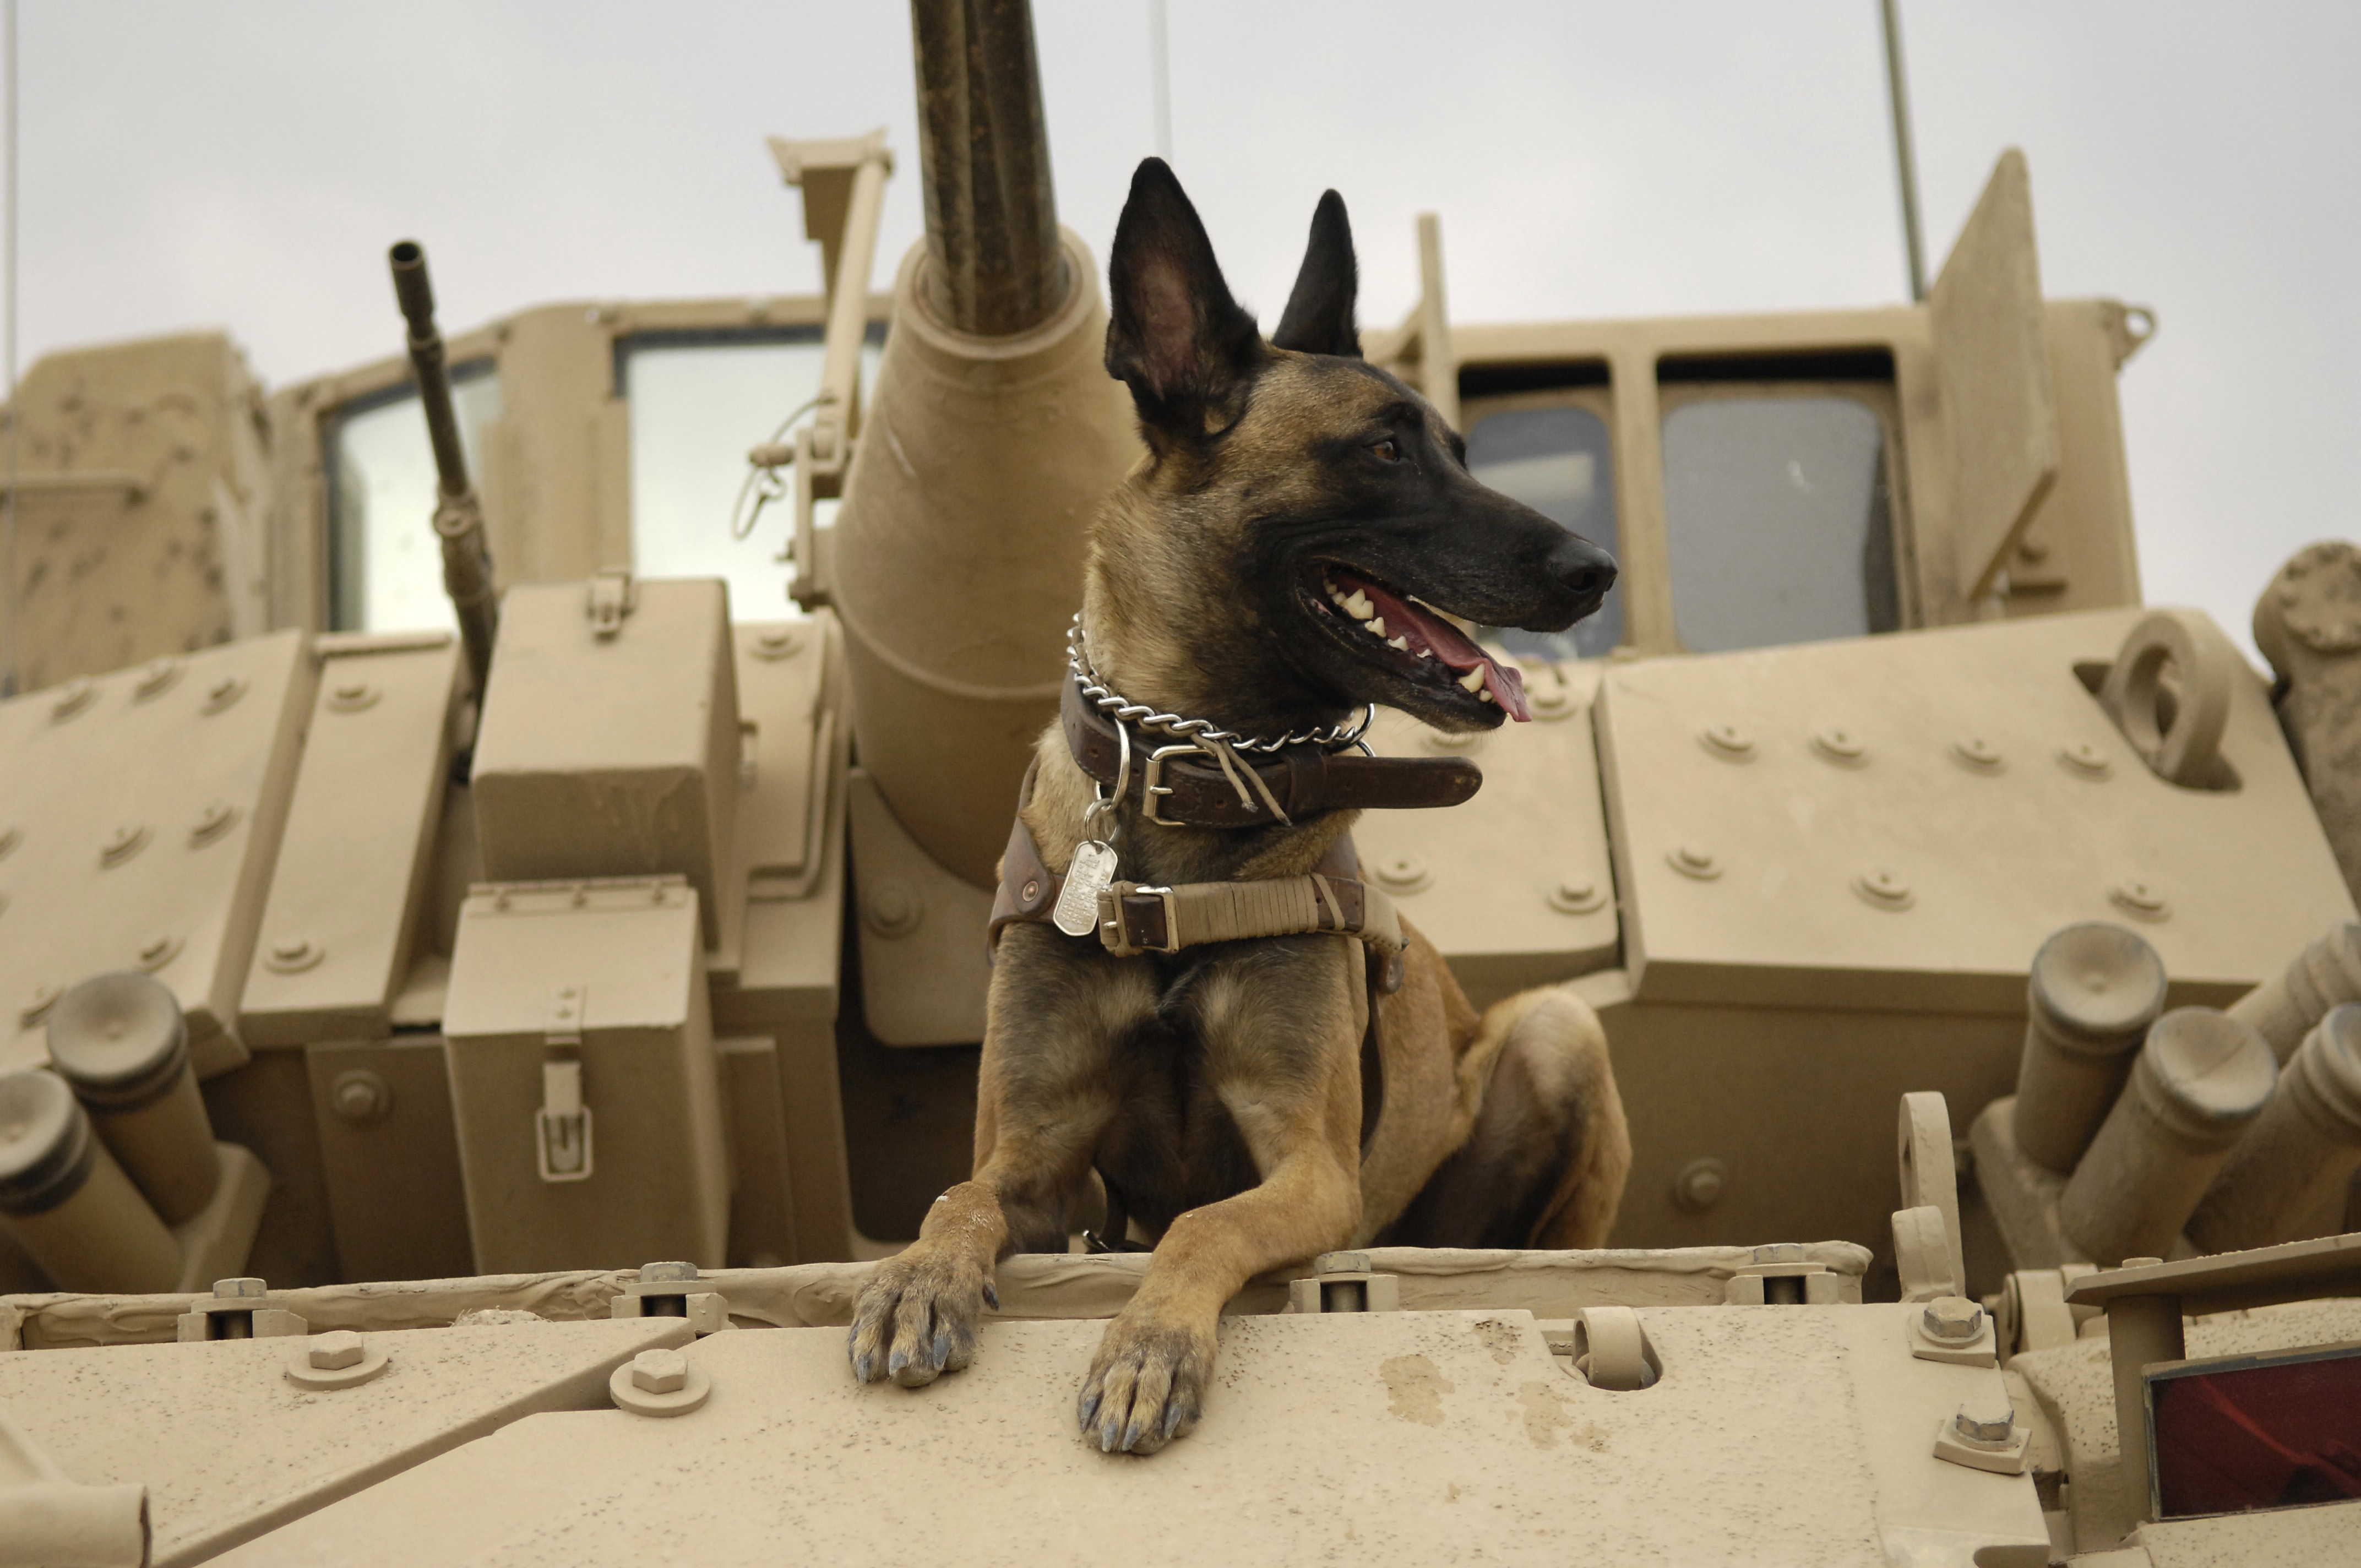
dog, animal, cute, pet, army, vehicle, mammal, necklace, pets, war, art, wallpaper, tank, pup, affectionate, police dog, protector, belgian shepherd dog, intelligent, malinois, familiar, dog like mammal, the army dog